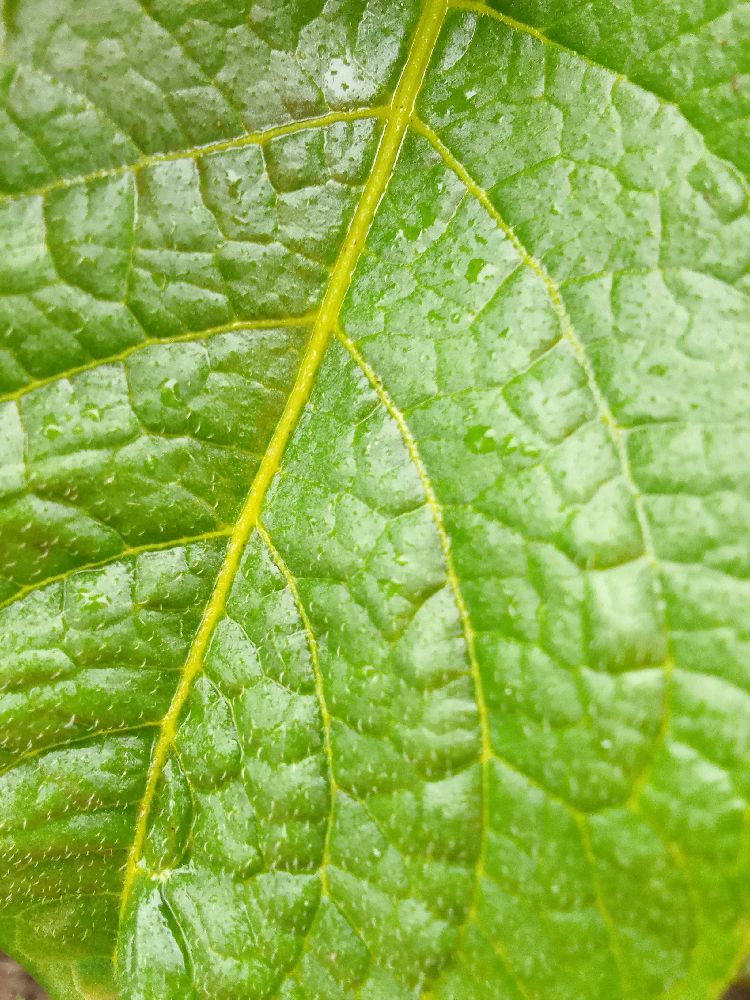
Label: Healthy